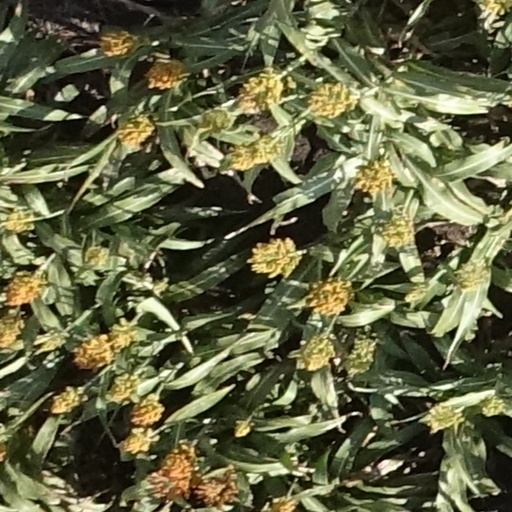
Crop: sorghum